Spider-Man 2: Enter: Electro

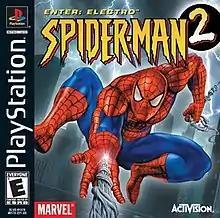
North American cover art

Spider-Man 2: Enter: Electro is a 2001 action-adventure video game based on the Marvel Comics character Spider-Man. It was developed by Vicarious Visions and published by Activision exclusively for the PlayStation. It is the sequel to "Spider-Man" (2000) and directly follows the events of the game, as Spider-Man attempts to thwart a criminal conspiracy orchestrated by Electro. Like its predecessor, the game features several Spider-Man villains as bosses, including the Shocker, Hammerhead, the Lizard, Sandman, and Electro, as well as his charged-up Hyper-Electro form, created exclusively for the game.